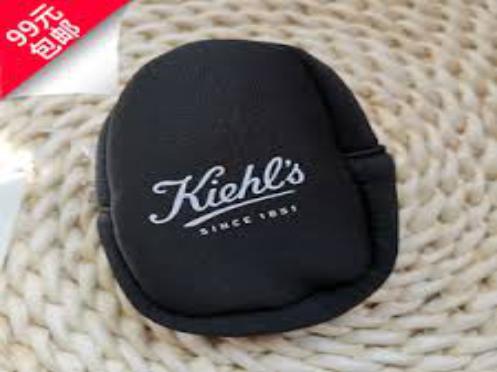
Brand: Kiehl's
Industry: Necessities